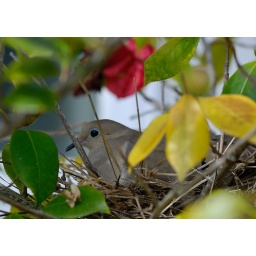
A Morning Dove has nested outside our bathroom window in a bush